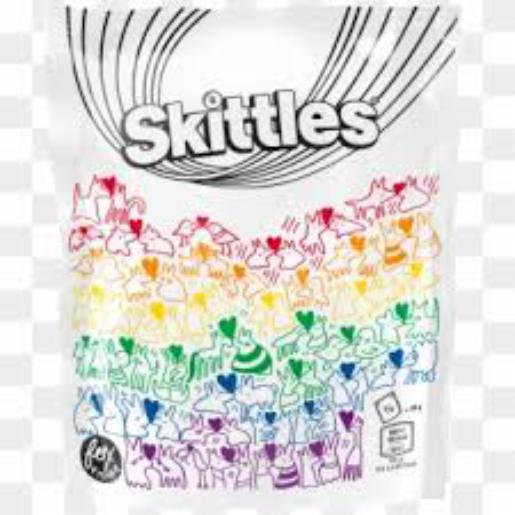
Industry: Food